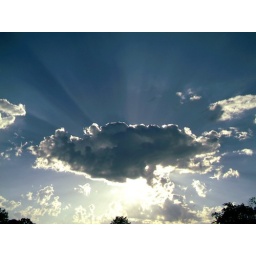
Taken out of the car window in Troy Missouri, may_ 19th